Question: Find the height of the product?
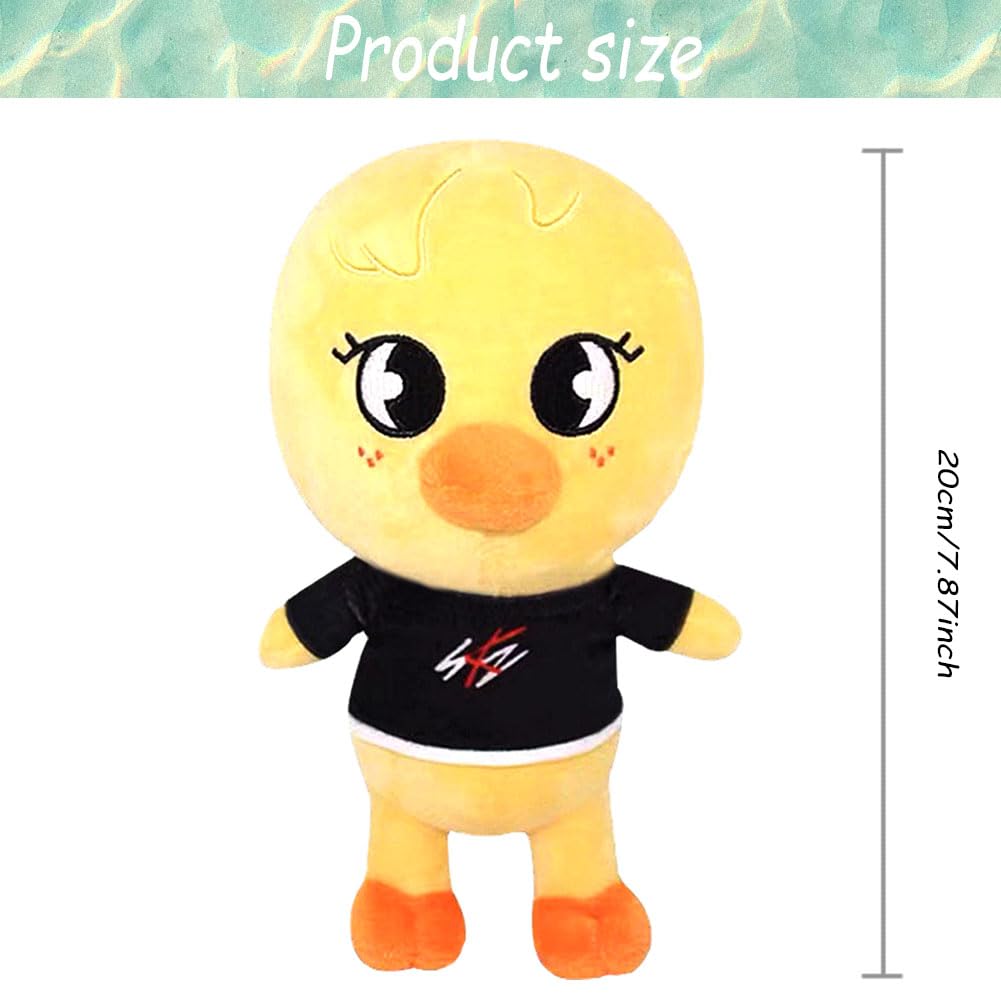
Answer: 20.0 centimetre